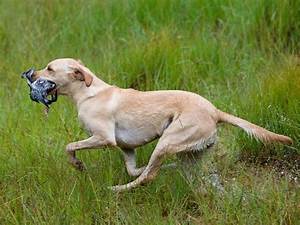
Label: dog